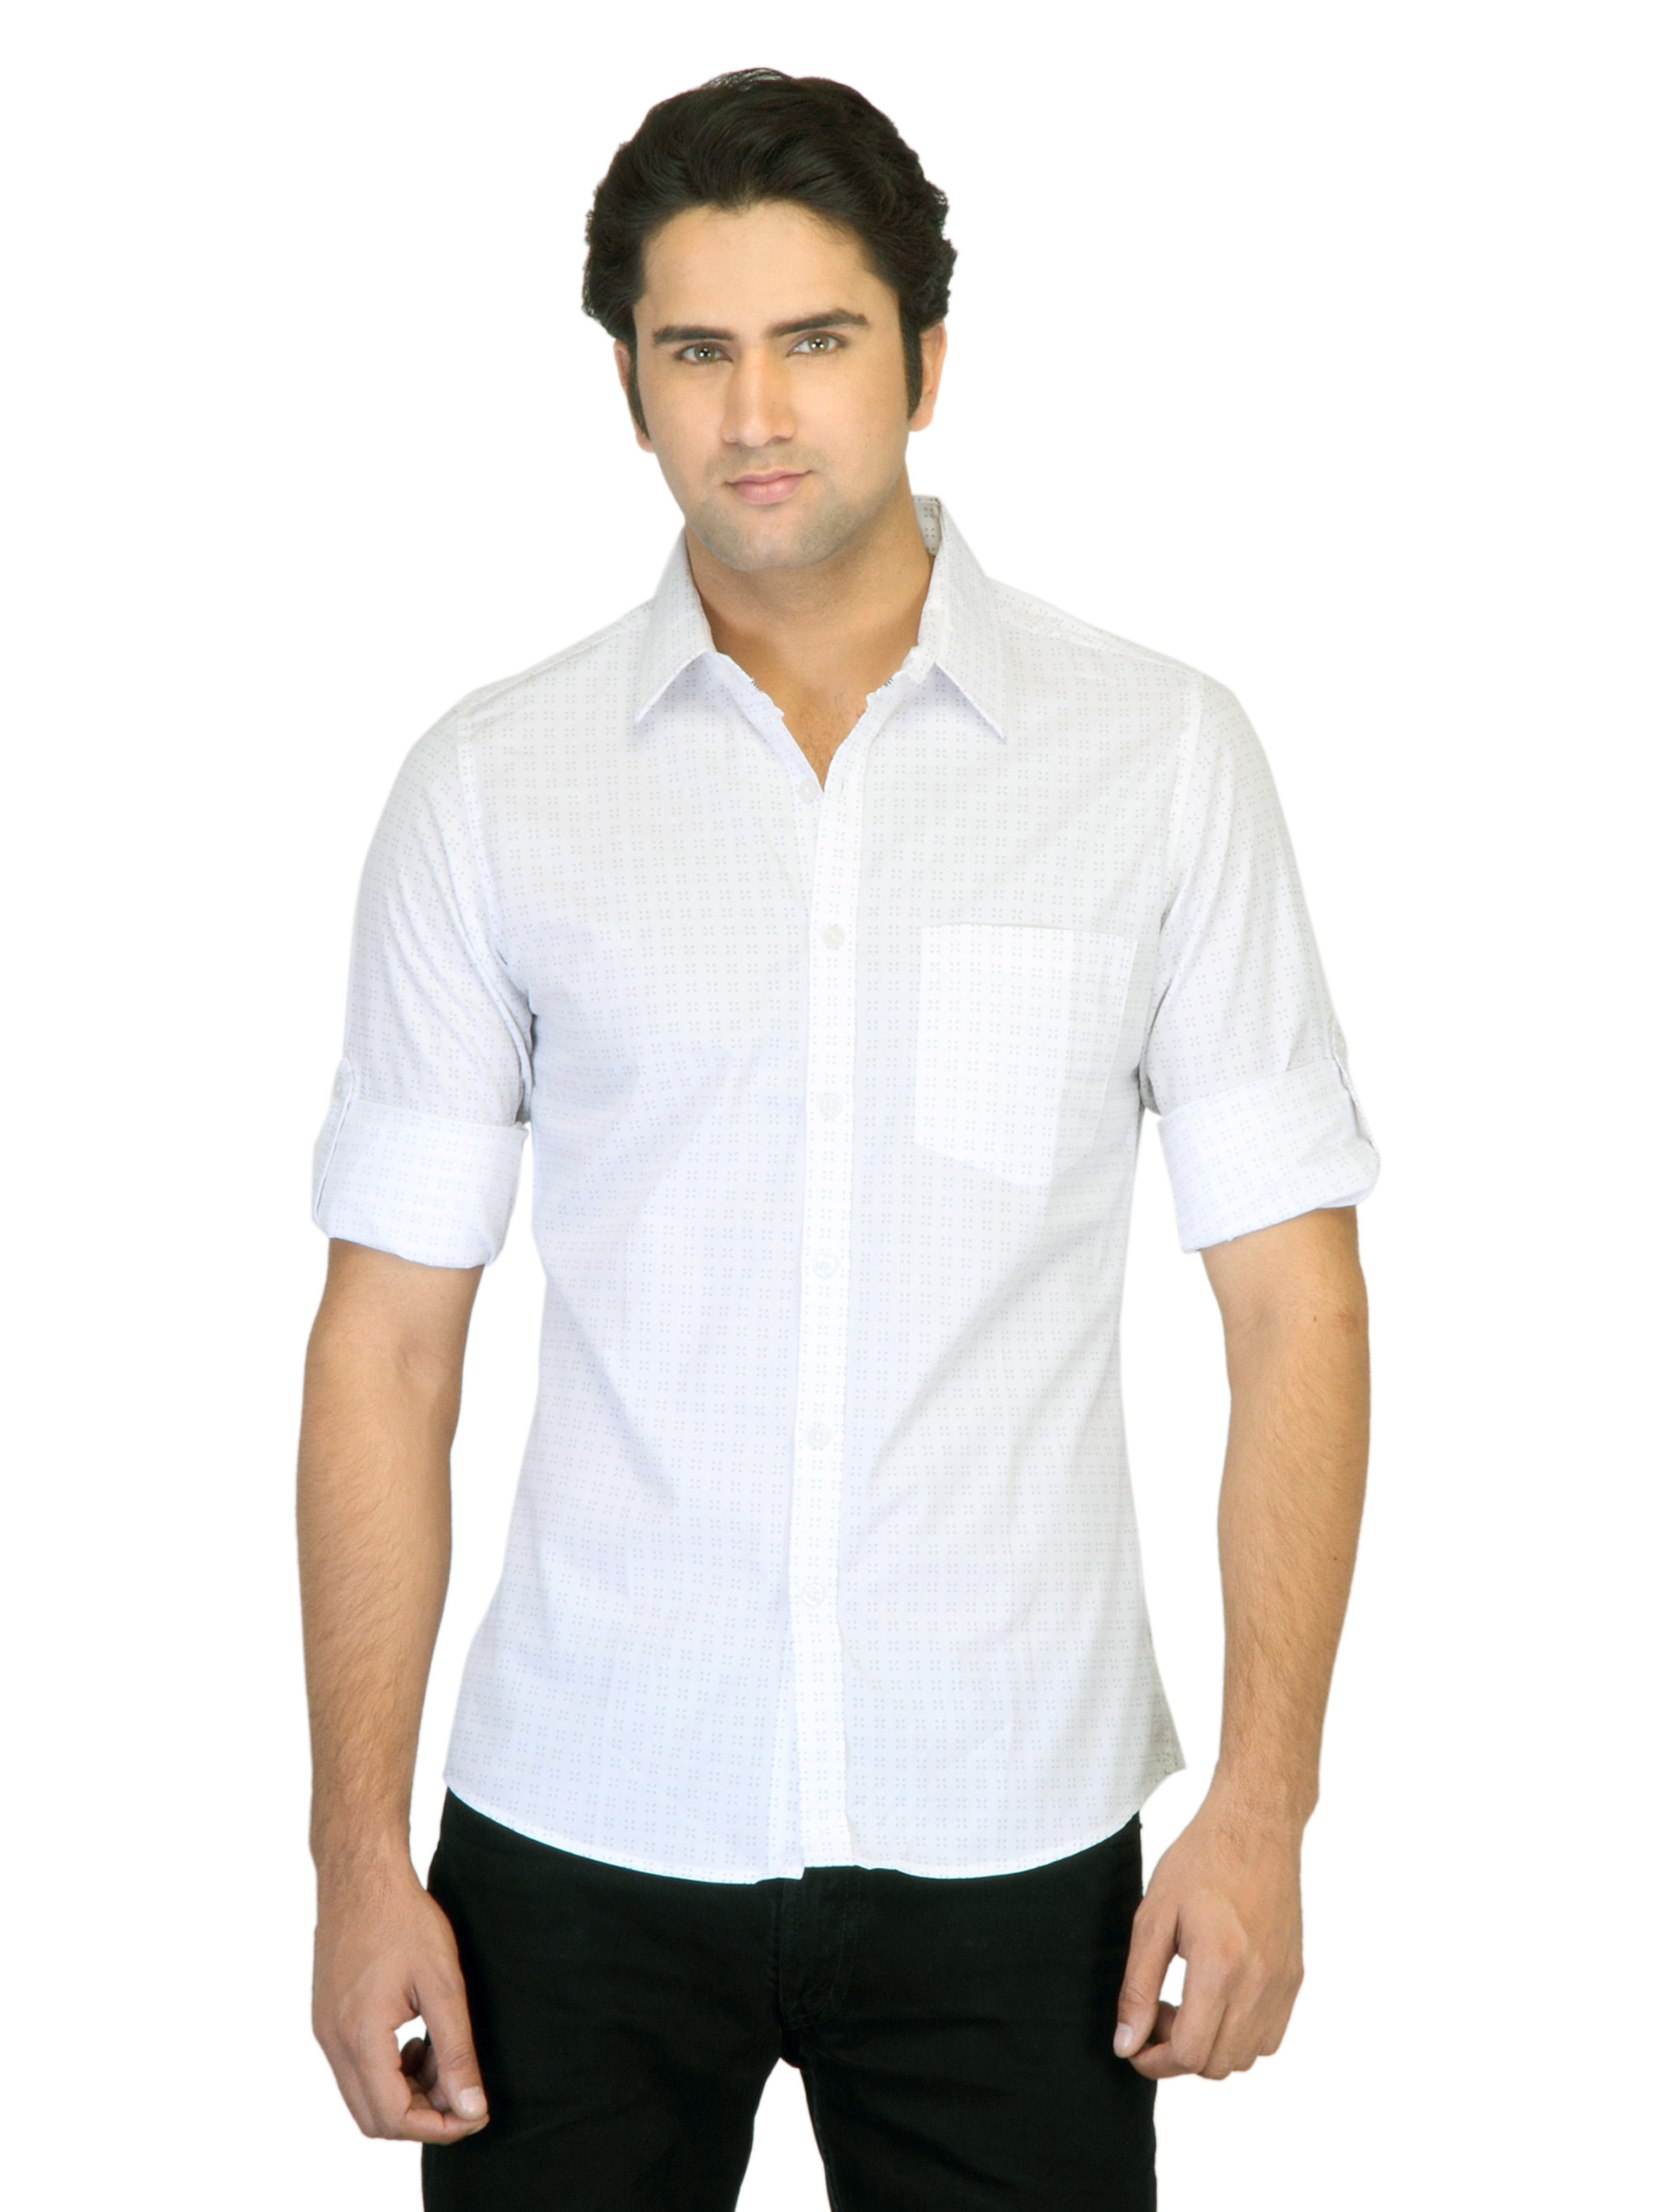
Indigo Nation Men Printed White Shirt
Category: Apparel / Topwear / Shirts
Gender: Men
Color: White
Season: Summer 2012
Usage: Casual